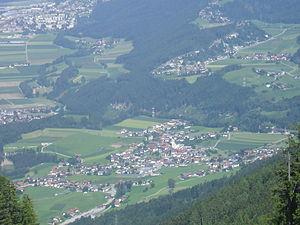
Oberperfuss est une commune autrichienne du district d'Innsbruck-Land dans le Tyrol.